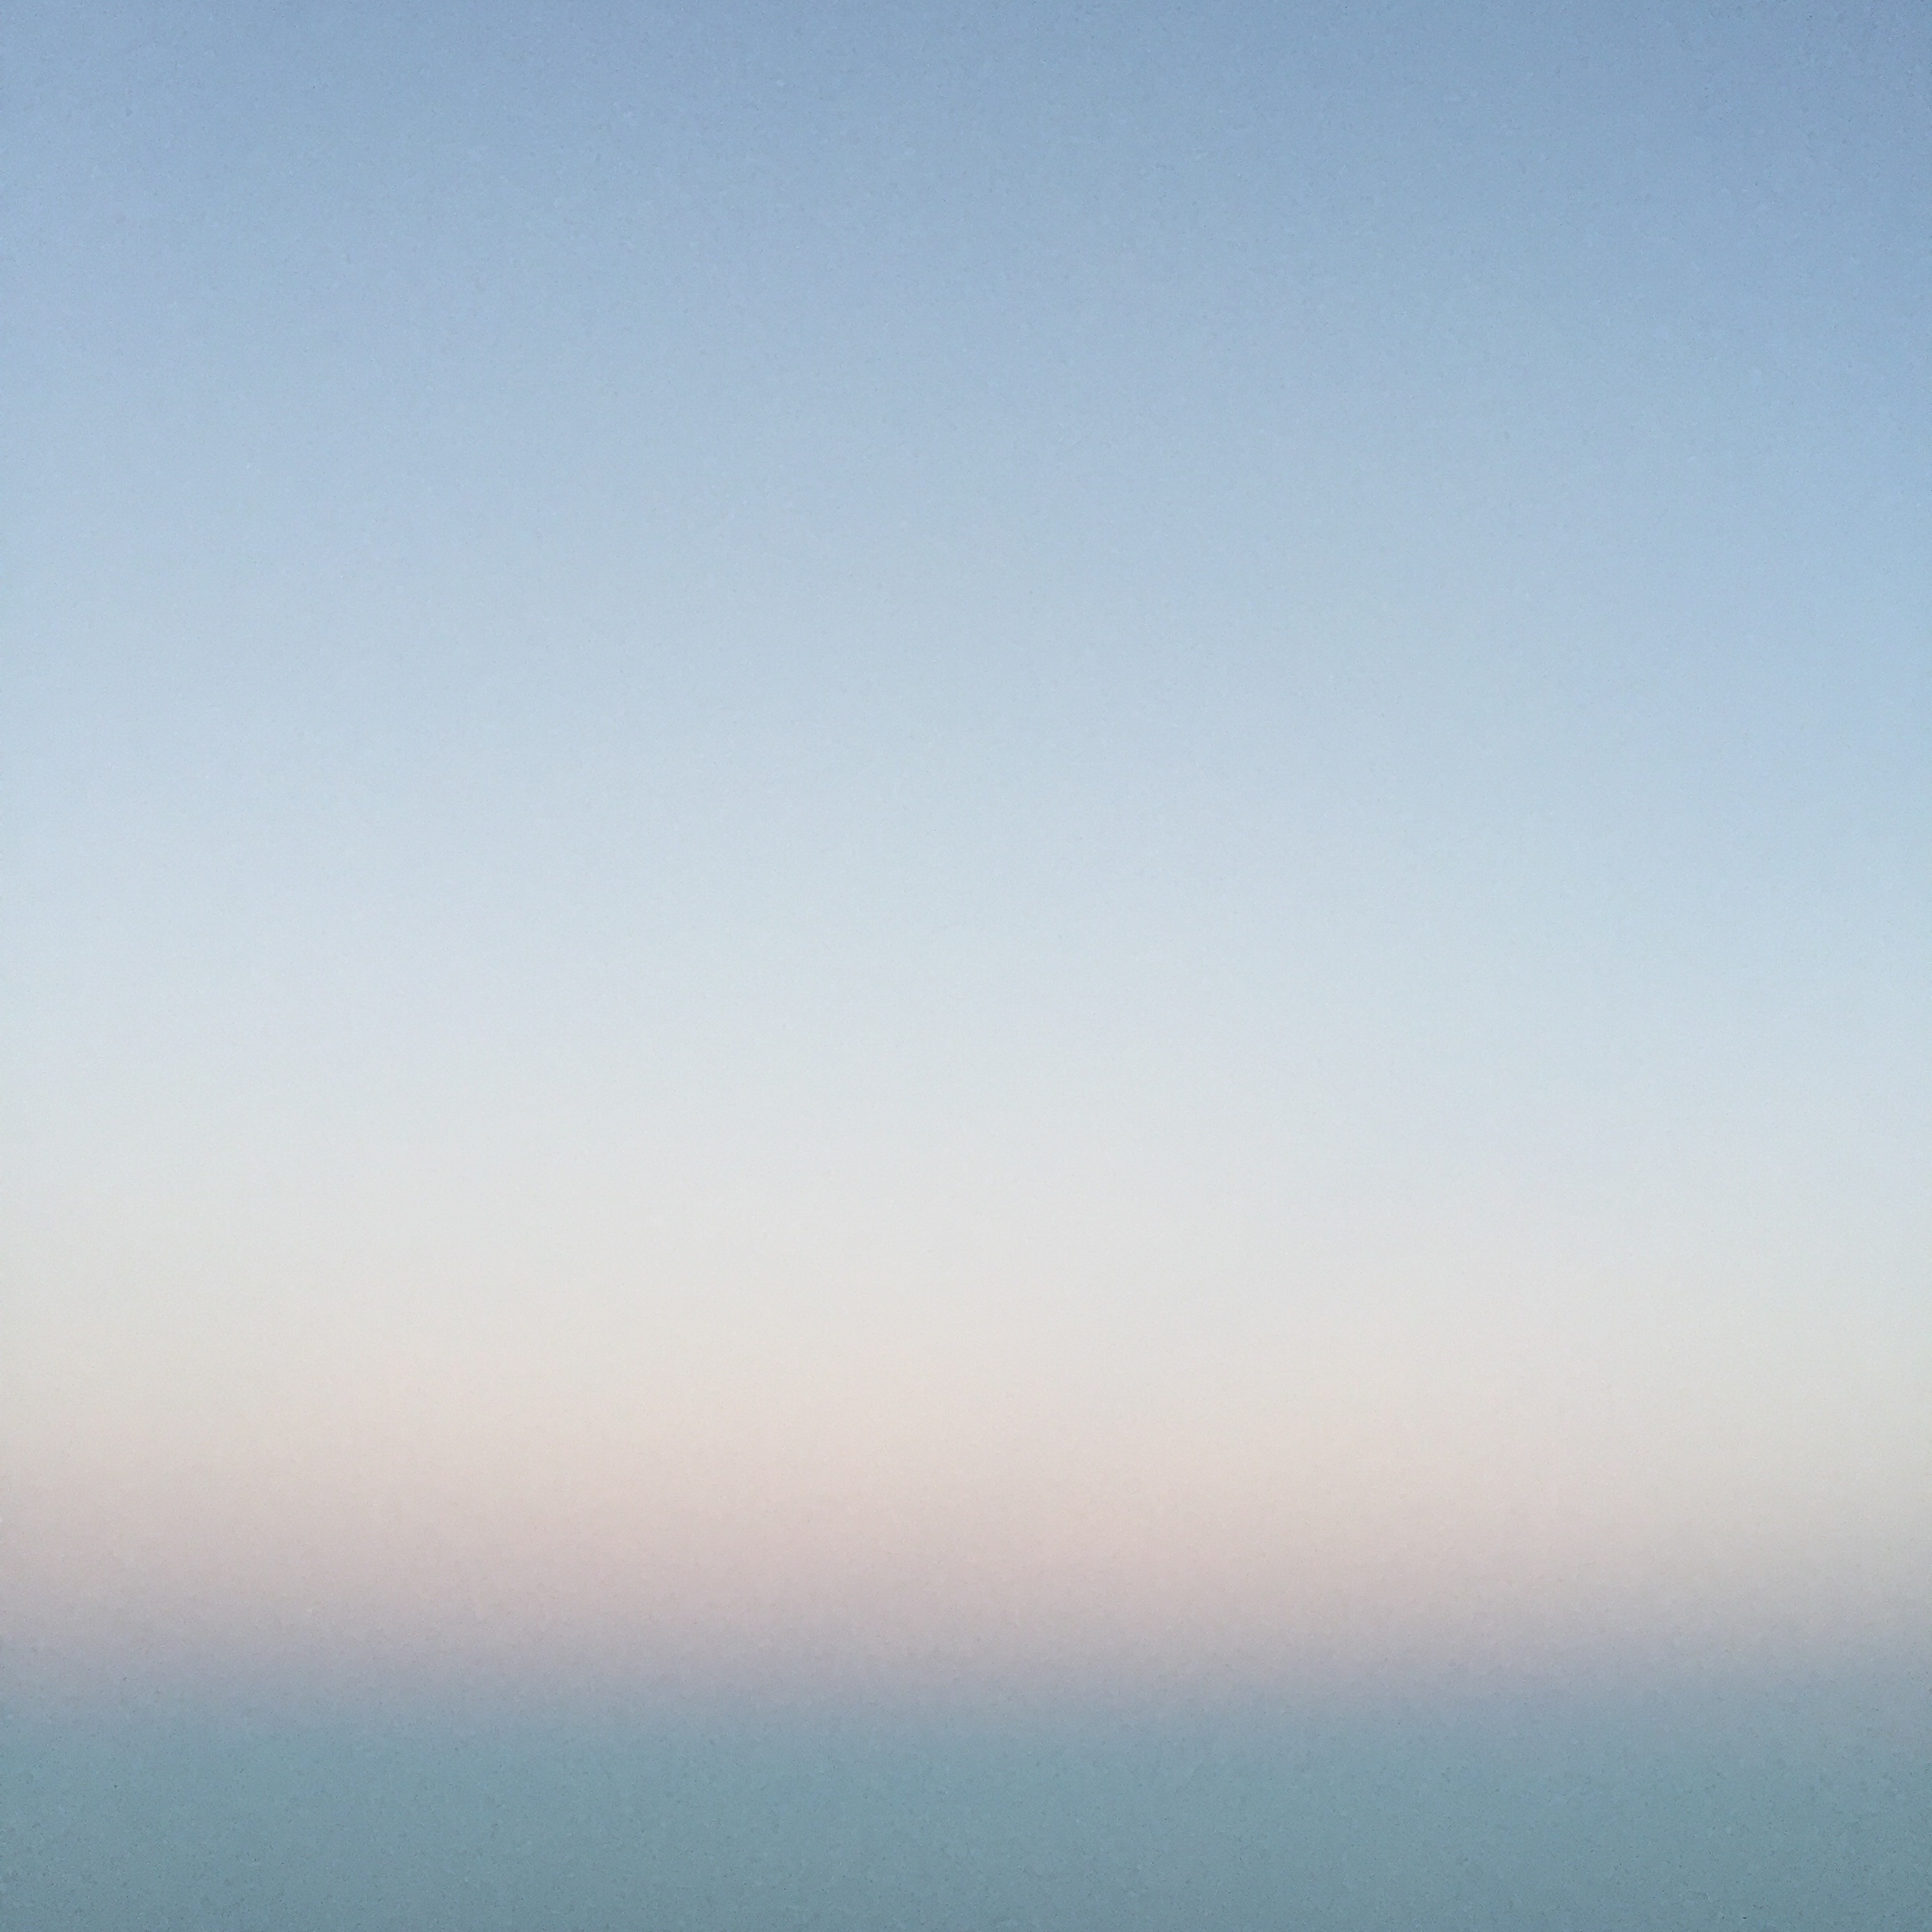
sea, ocean, horizon, cloud, sky, fog, sunrise, mist, sunlight, morning, dawn, atmosphere, dusk, daytime, haze, plain, atmospheric phenomenon, atmosphere of earth